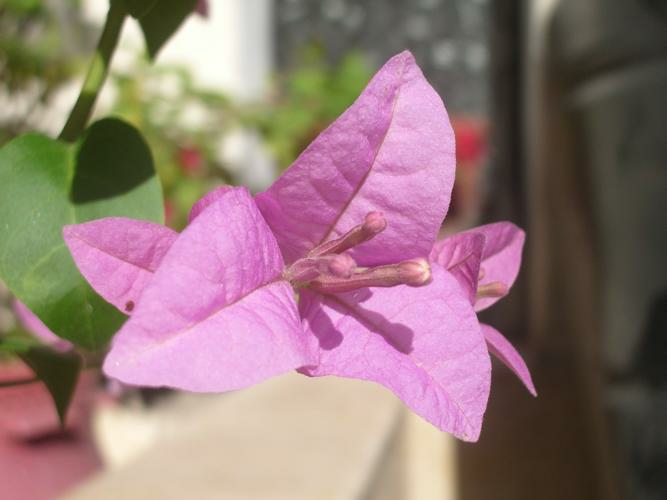
Flower: bougainvillea